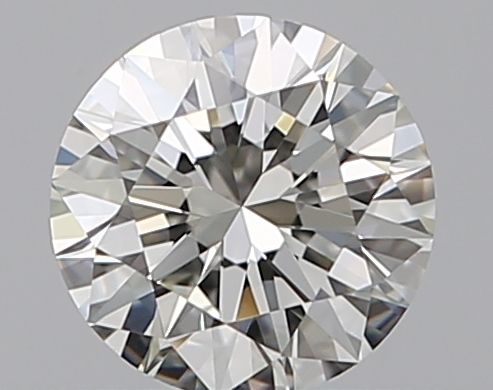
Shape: round
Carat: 0.51
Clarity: IF
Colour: J
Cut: EX
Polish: EX
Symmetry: EX
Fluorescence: N
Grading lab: GIA
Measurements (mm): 5.14 x 5.17 x 3.16